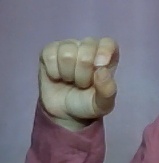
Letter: fa